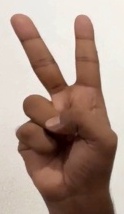
ASL sign: V